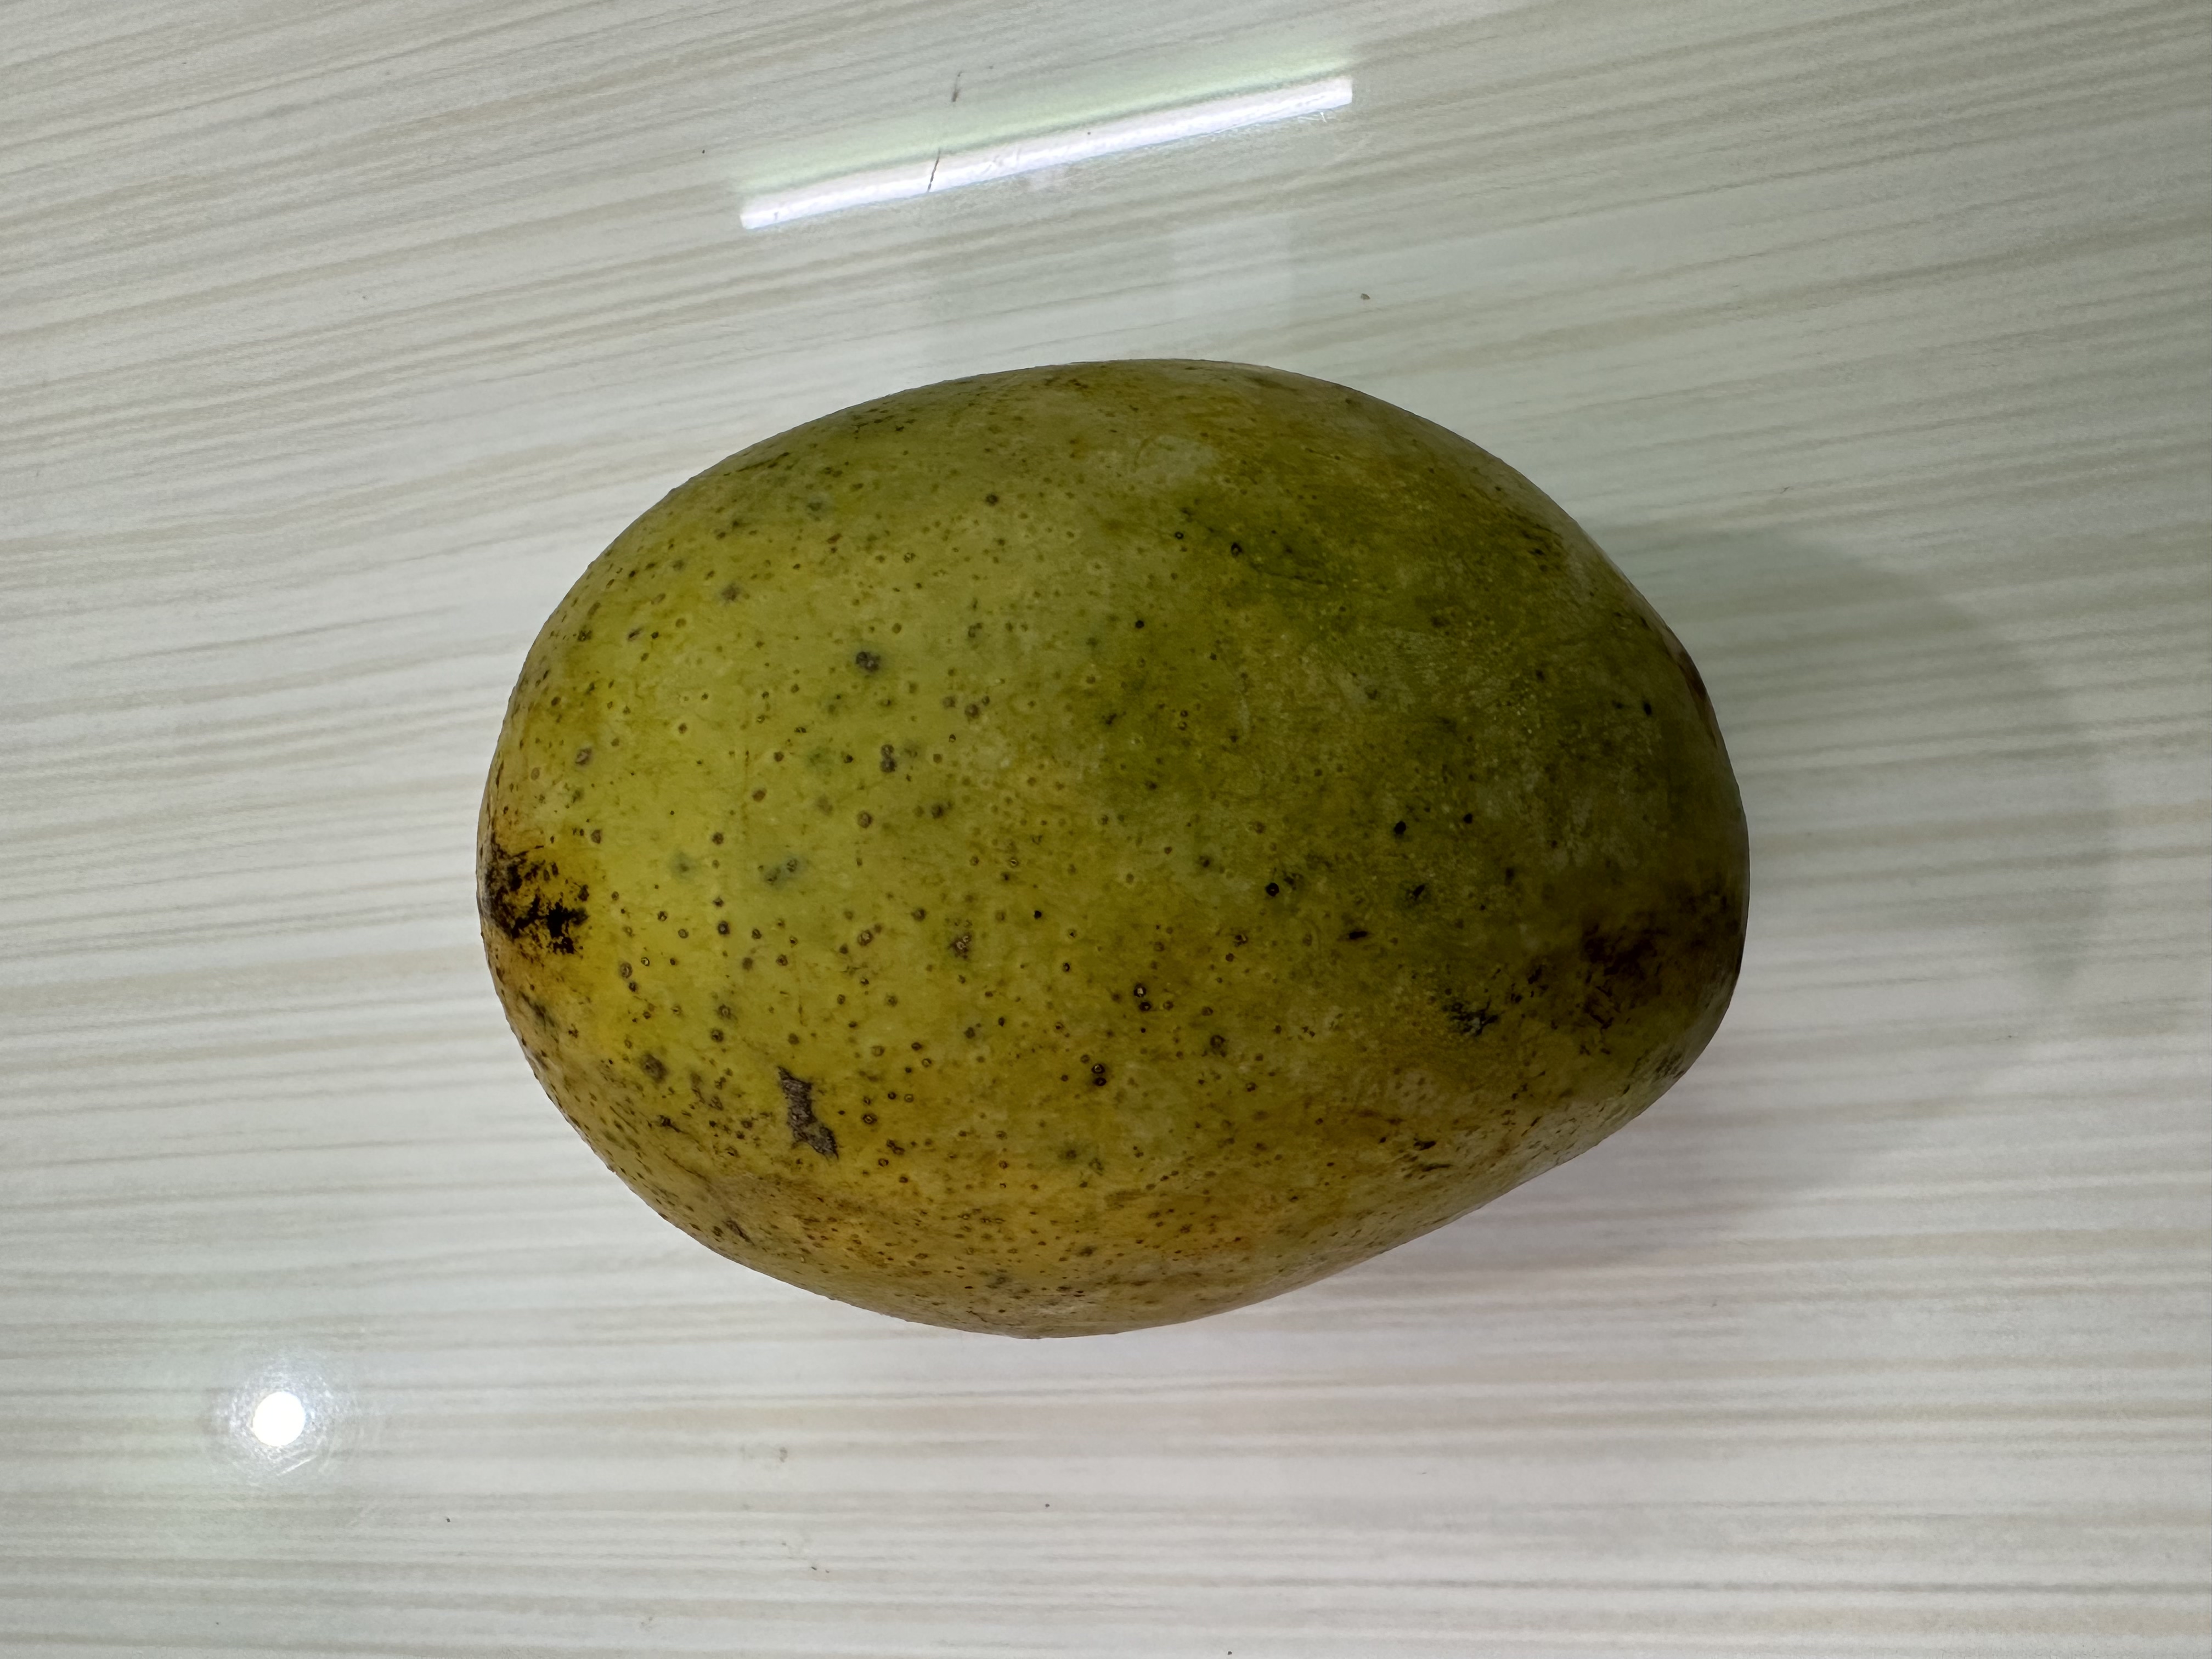
Mango variety: Nilambori